Ford v Ferrari

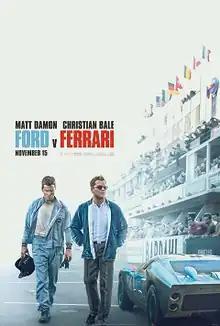
Theatrical release poster

Ford v Ferrari (titled Le Mans '66 in some European countries) is a 2019 American biographical sports drama film directed by James Mangold and written by Jez Butterworth, John-Henry Butterworth, and Jason Keller. It stars Matt Damon and Christian Bale, with Jon Bernthal, Caitríona Balfe, Tracy Letts, Josh Lucas, Noah Jupe, Remo Girone, and Ray McKinnon in supporting roles. The plot follows a determined team of American and English engineers and designers, led by automotive designer Carroll Shelby and his English driver, Ken Miles, who are hired by Henry Ford II and Lee Iacocca to build a race car to defeat the perennially dominant Italian racing team Scuderia Ferrari at the 1966 24 Hours of Le Mans race in France.